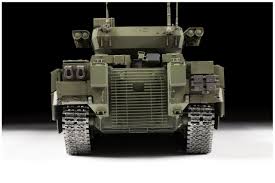
Label: BMP-T15